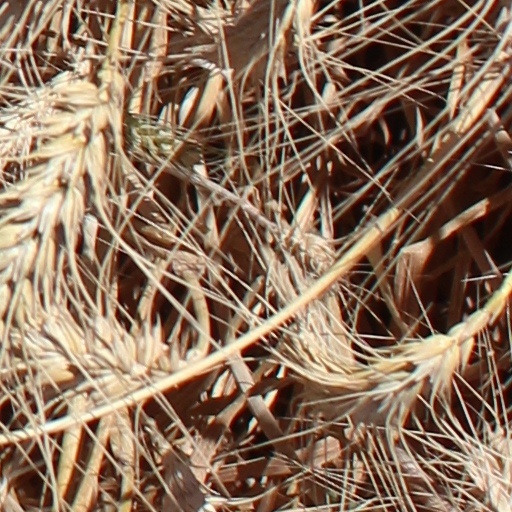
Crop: wheat